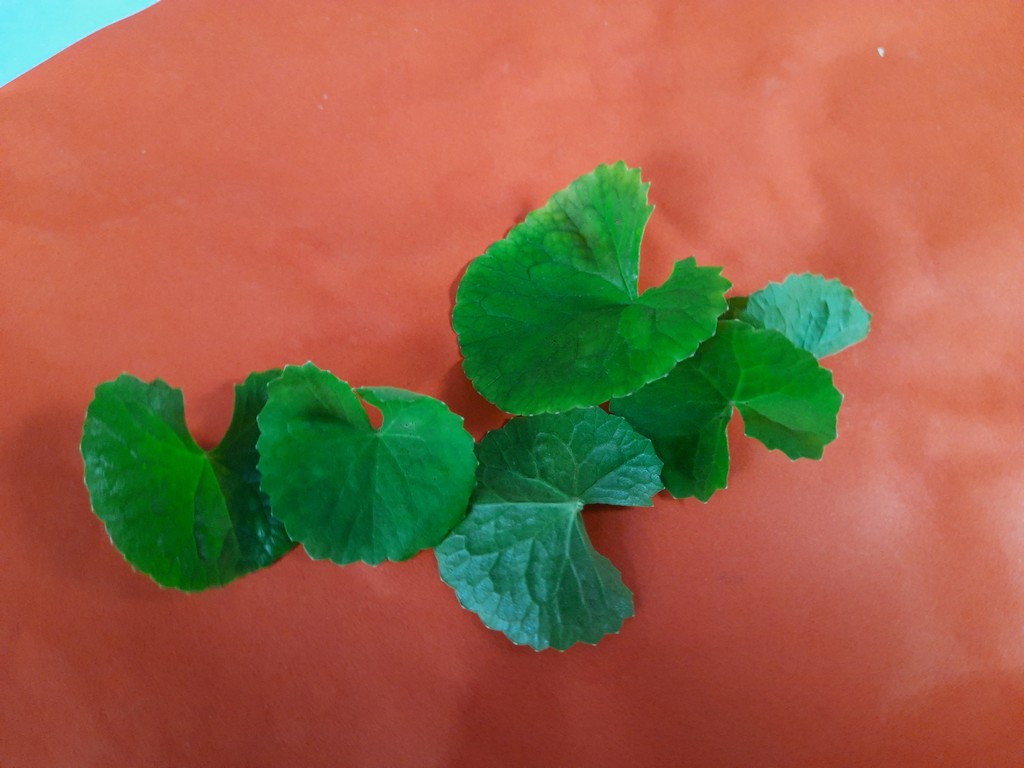
Label: Healthy